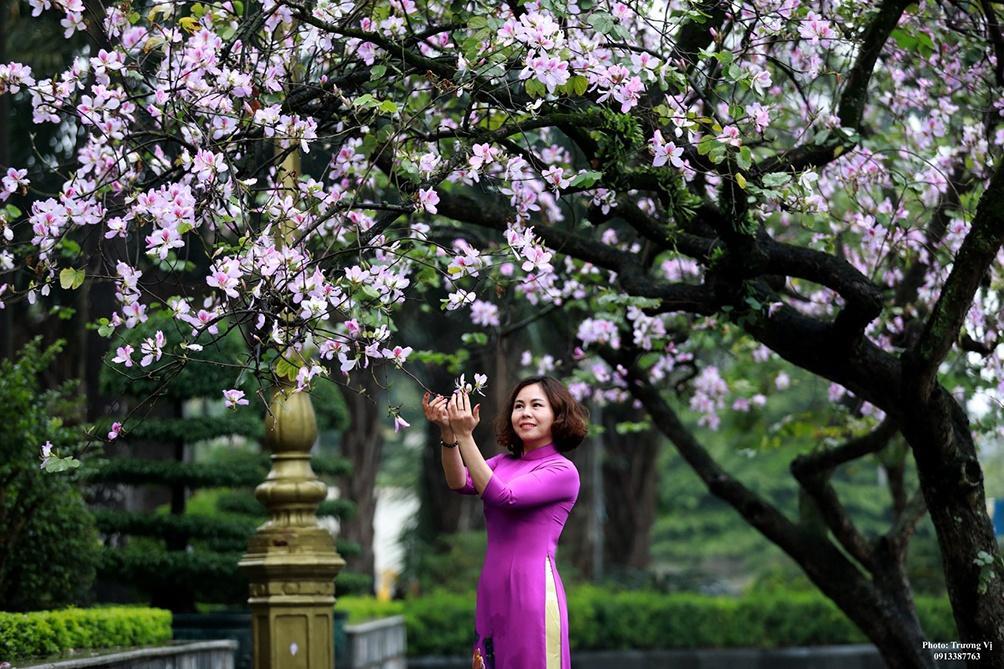
có một cây hoa xuất hiện ở gần người phụ nữ mặc áo dài tím